Awake (2007 film)

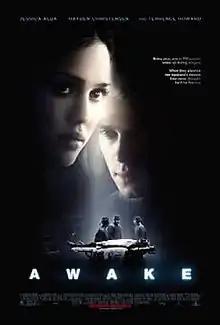
Theatrical release poster

Awake is a 2007 American conspiracy thriller film written and directed by Joby Harold in his directorial debut. The film stars Hayden Christensen, Jessica Alba, Terrence Howard and Lena Olin. The narrative follows Clay Beresford, a wealthy young man who becomes conscious but paralyzed during heart surgery—a phenomenon known as anesthetic awareness—and gradually uncovers a plot that endangers his life and trust in those around him.